James Wilford Garner

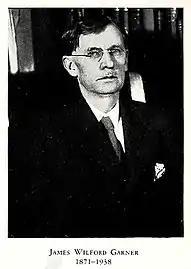
James Wilford Garner, 1871-1938

James Wilford Garner (November 22, 1871, Pike County, Mississippi – December 9, 1938, Urbana, Illinois) was an American political scientist who was professor of political science at the University of Illinois.